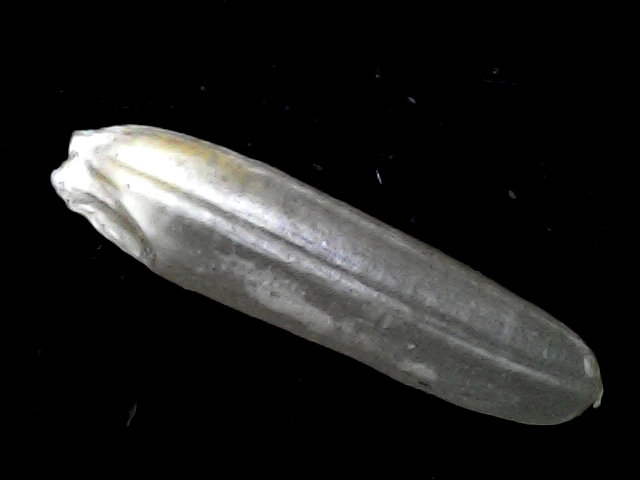
Rice variety: BD57